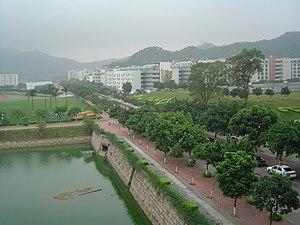
Campus de Zhuhai de l'Université Zhongshan (ou Sun Yat-sen) en République populaire de Chine. Template:Coords dec
L'université Sun Yat-sen est une université chinoise basée à Canton, dans la province du Guangdong. Elle a été créée en 1924 par Sun Yat-sen, un révolutionnaire chinois. Elle accueille environ 82 384 étudiants. L'université est composée de quatre campus : campus sud, campus nord, campus est et campus Zhuhai. Le slogan de l'université est « Étudiez beaucoup, demandez avec précision, réfléchissez attentivement, discriminez avec clarté, pratiquez avec honnêteté. »
Zhuhai est une ville-préfecture sur la côte sud de la province du Guangdong en Chine, limitrophe de Macao.